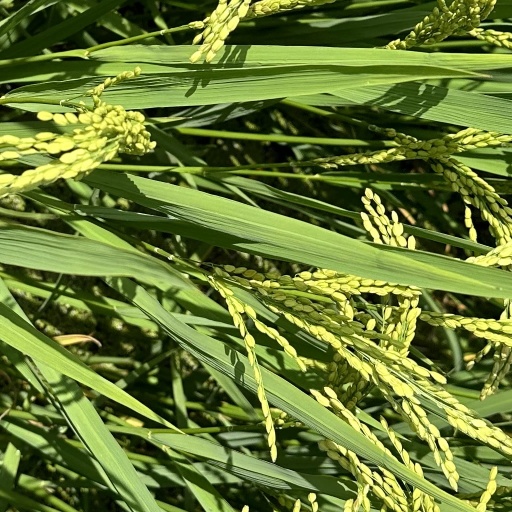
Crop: rice